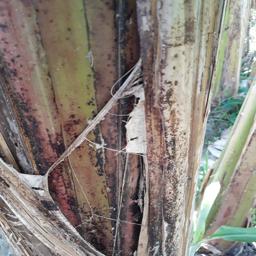
Label: BACTERIAL SOFT ROT